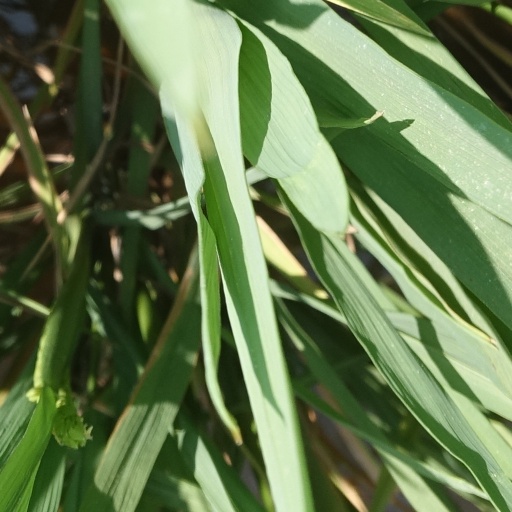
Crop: rice